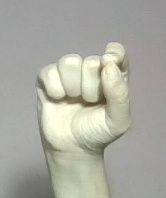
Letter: fa